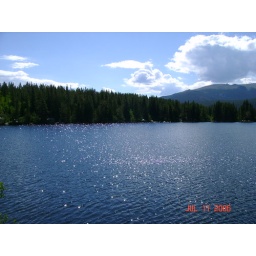
Glittering bear lake (once you get around to face the sun.)